Norton (grape)

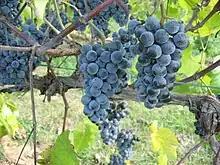
Norton grapes growing on the vine

Norton is grown in the Midwestern United States, the Mid-Atlantic States, and northeastern Georgia. Nuclear and chloroplast DNA data are consistent with 'Norton' being a complex hybrid with ancestry from "V. aestivalis", "V. vinifera", and "V. labrusca".